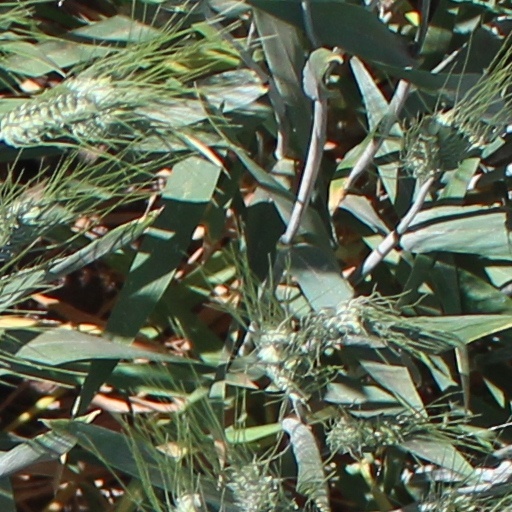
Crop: wheat